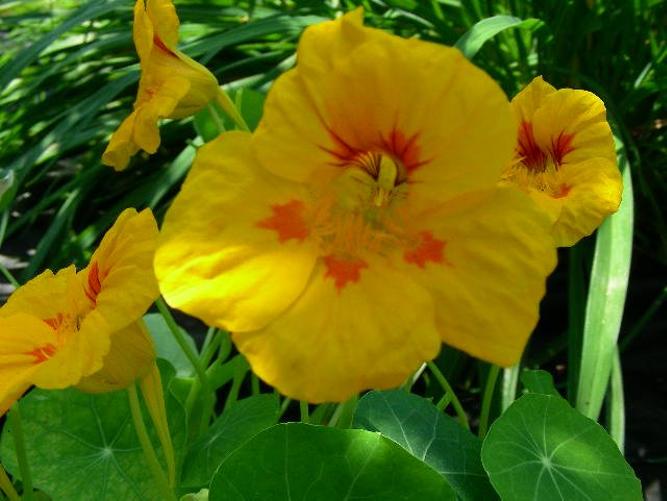
Label: watercress